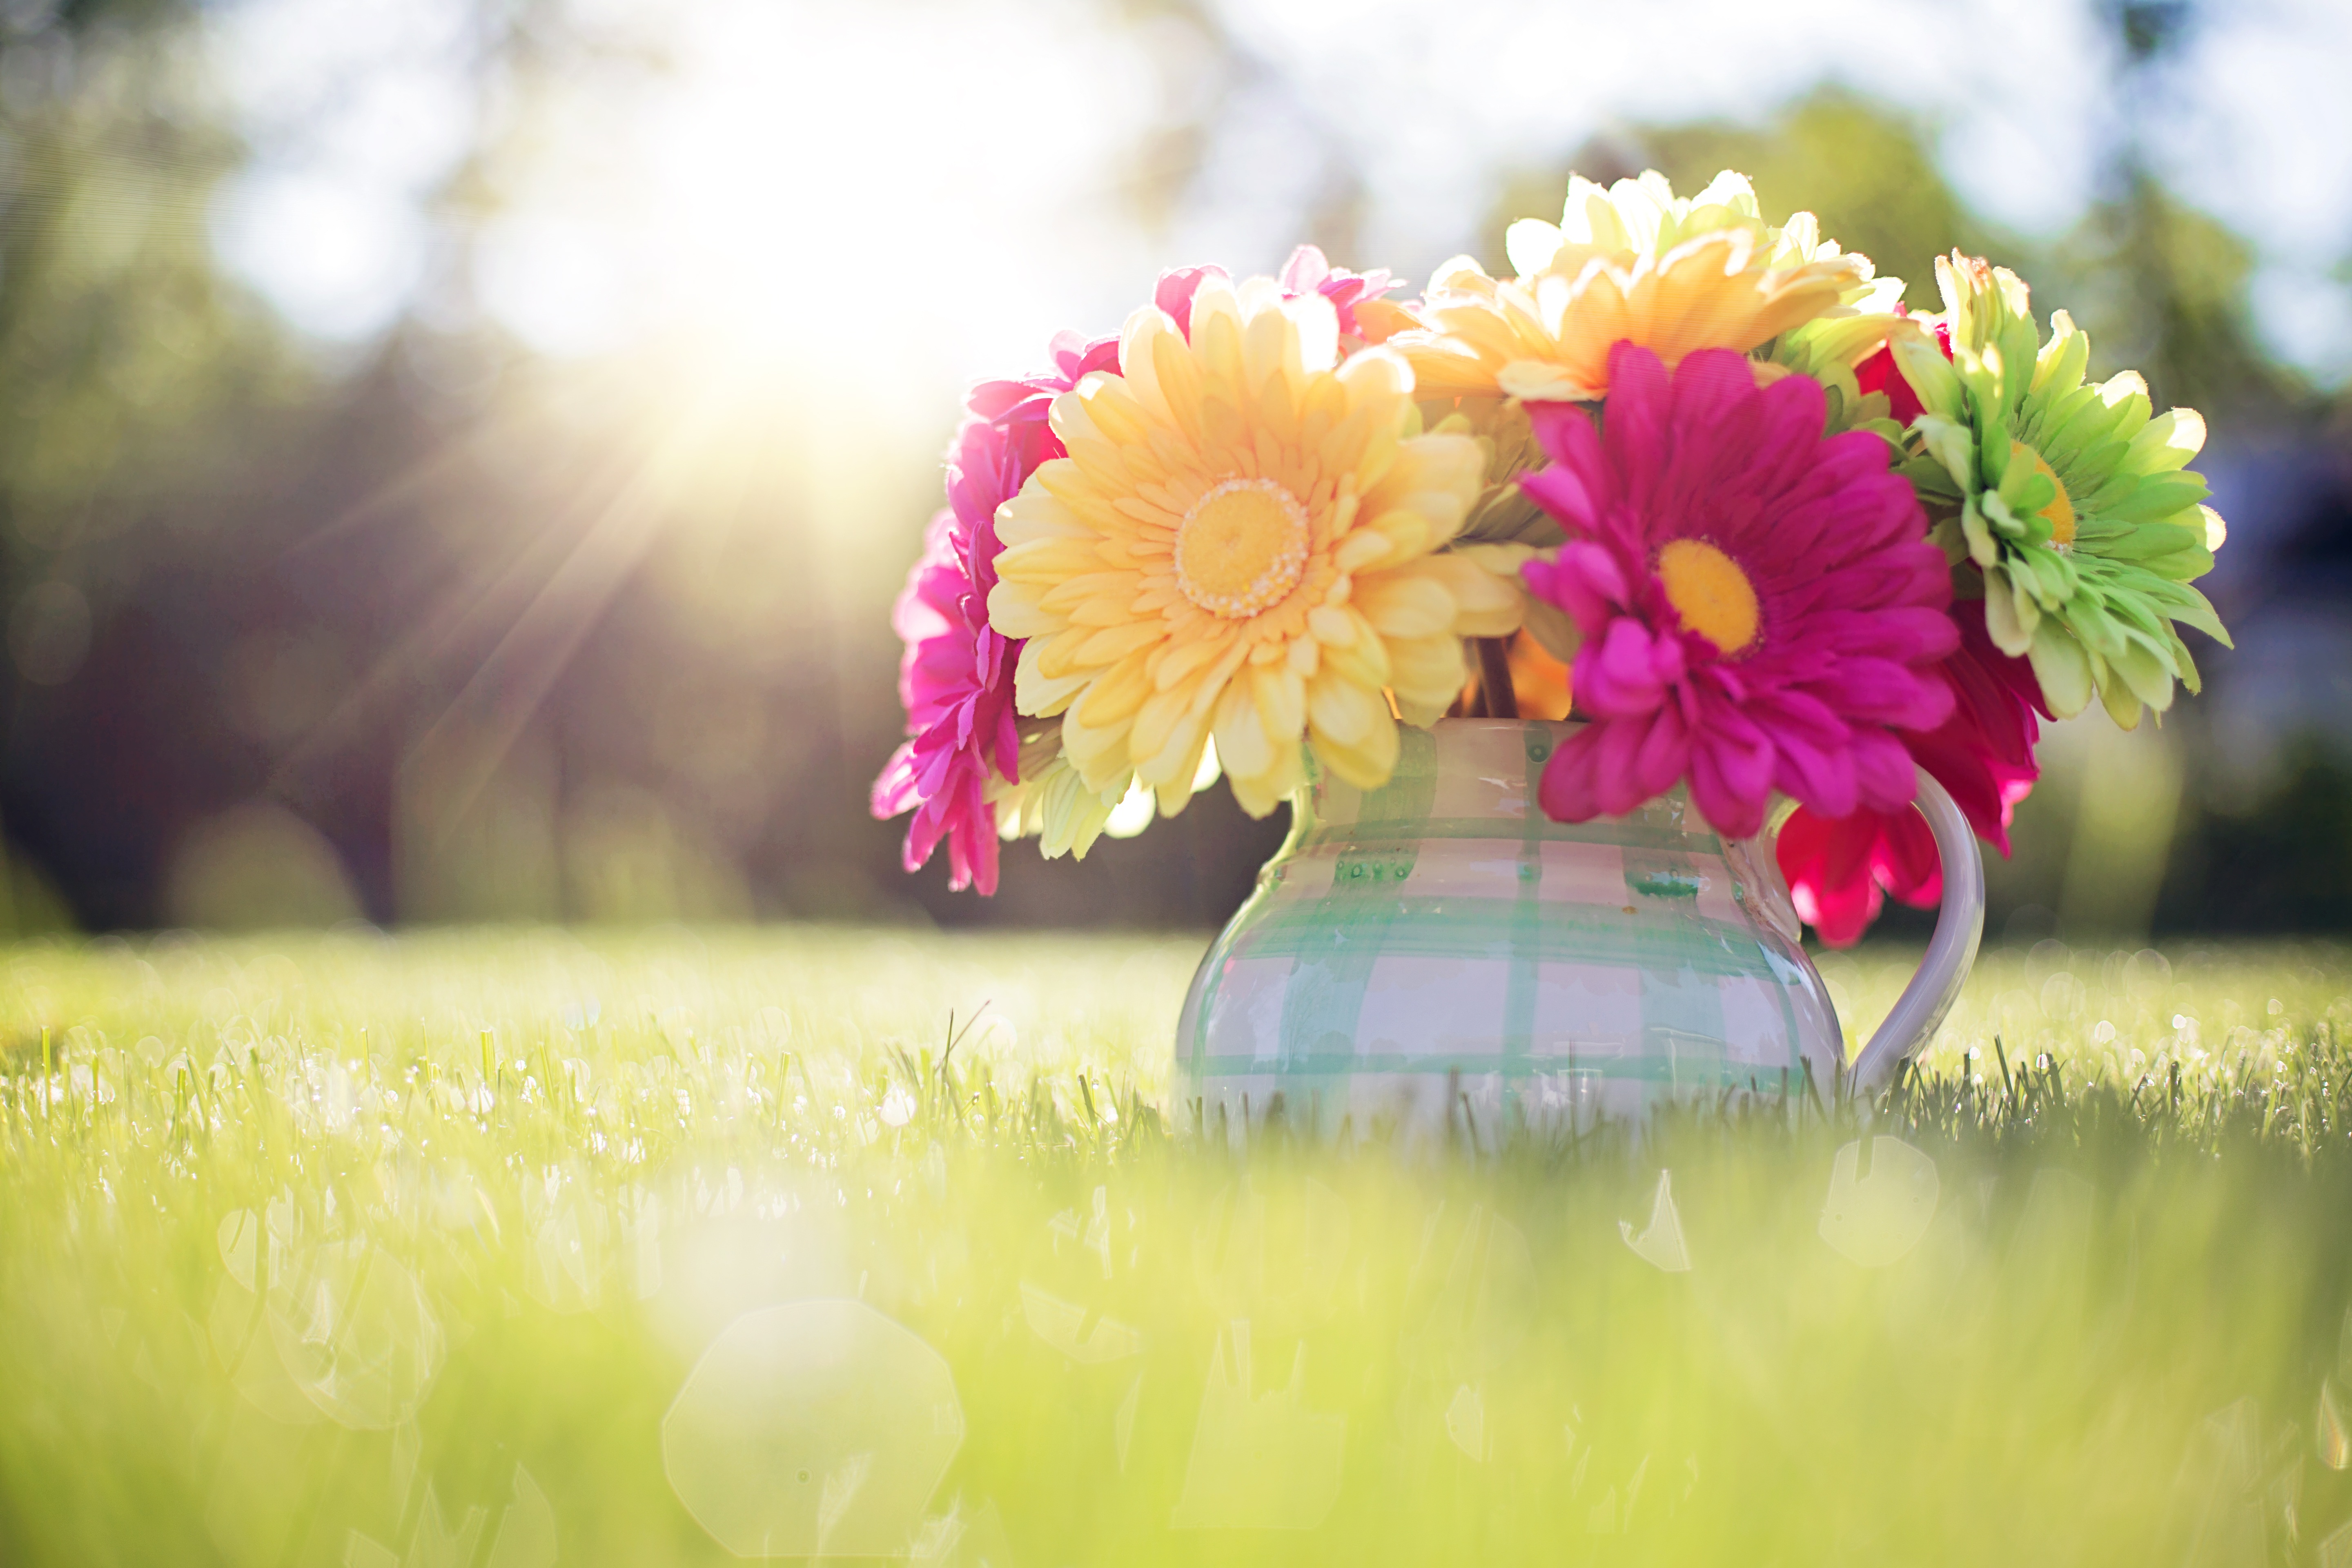
nature, grass, blossom, plant, sunshine, photography, meadow, sunlight, flower, petal, summer, daisy, bouquet, spring, green, color, natural, yellow, flora, morning dew, bright, floristry, macro photography, flowering plant, daisy family, flower bouquet, land plant, flowers in pitcher